Harry Hodson

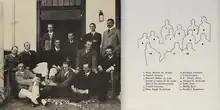
Milner's Kindergarten, 1902

A total of eight years which gave him an intimate knowledge of the Dominions and the Commonwealth.